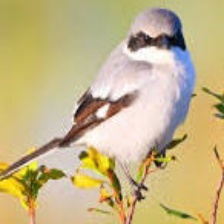
Species: LOGGERHEAD SHRIKE
Scientific name: LANIUS LUDOVICIANUS